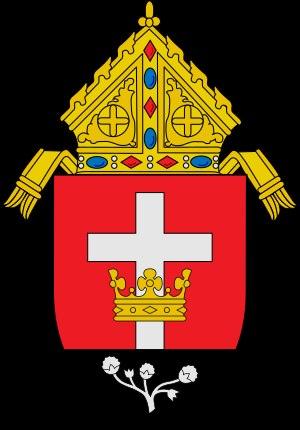
Le diocèse de Lubbock est un diocèse catholique situé au Texas. Créé en 1983, il recouvre 25 comtés de régions de Llano Estacado et des Rolling Plains, dans le nord-ouest du Texas. Il compte 136 894 catholiques réunis dans 63 paroisses.